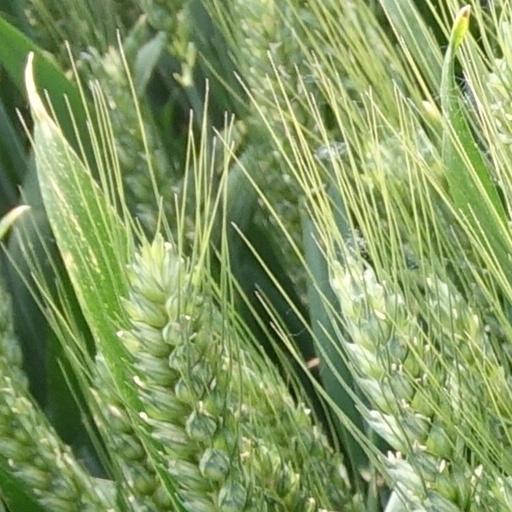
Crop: wheat